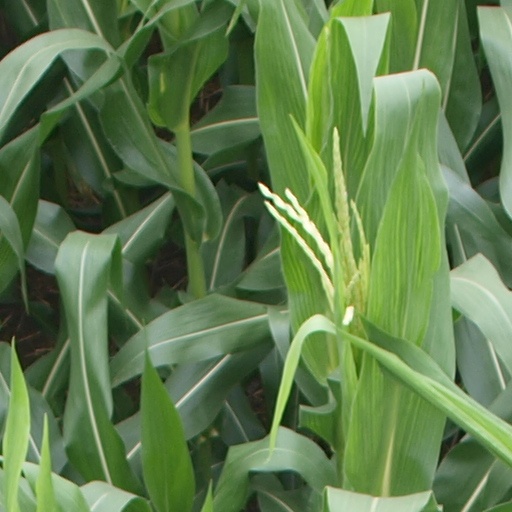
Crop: maize; corn